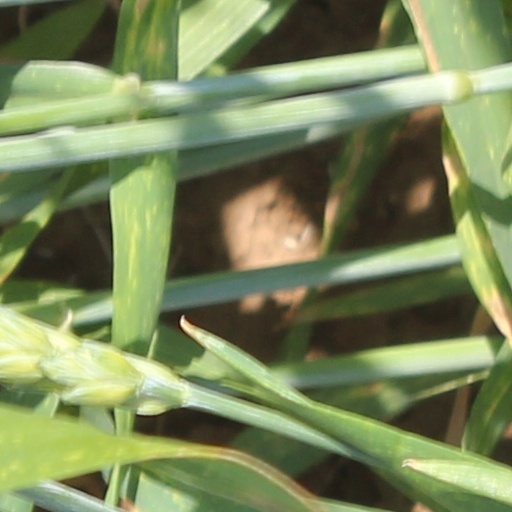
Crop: wheat